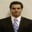
Label: man